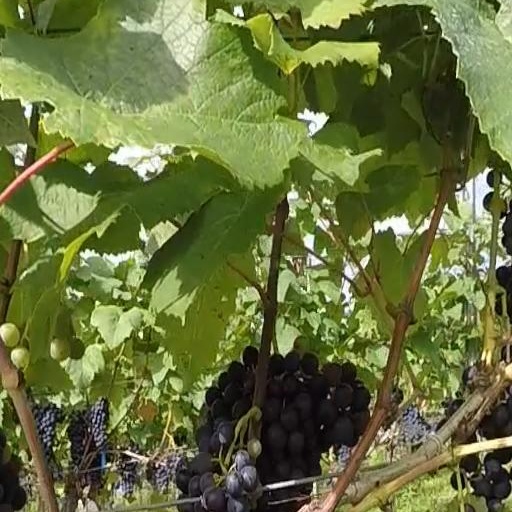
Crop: grape